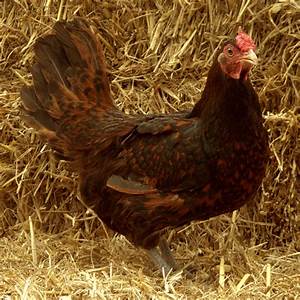
Label: chicken